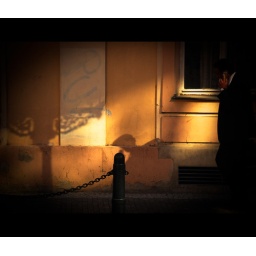
A man in a suit talking on a phone walking in the early morning sun in the old town, Prague, Czech Republic.